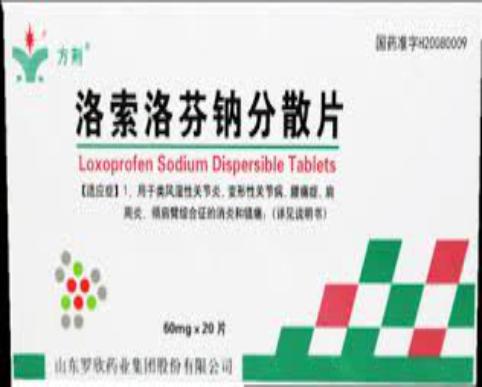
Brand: luoxin
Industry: Medical